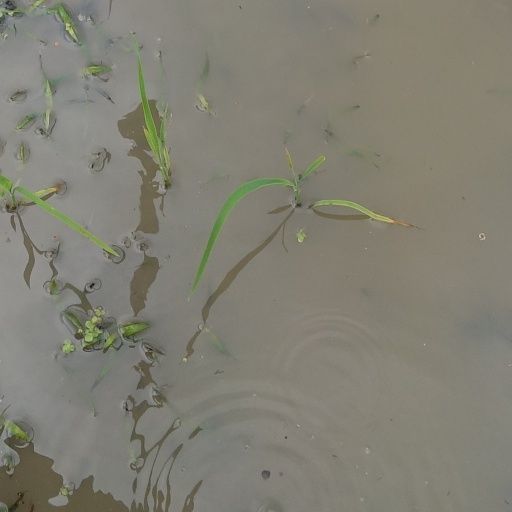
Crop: rice